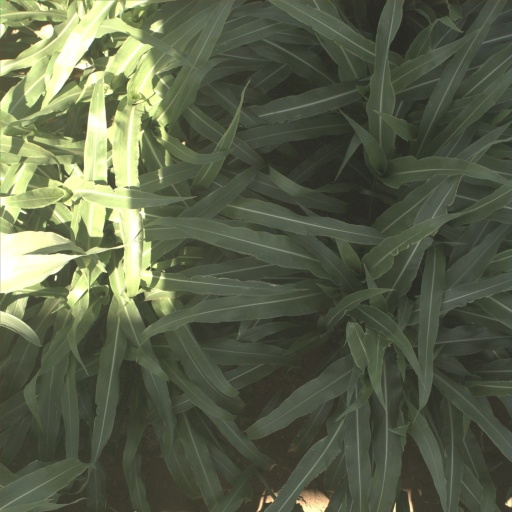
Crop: sorghum